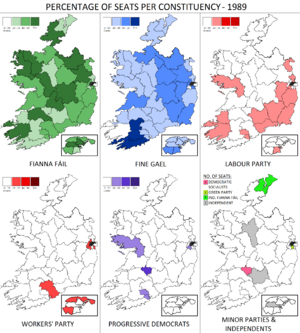
L’élection générale irlandaise de 1989 s'est tenue le 15 juin 1989. 165 des 166 députés sont élus et siègent au Dáil Éireann.